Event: Nepal Earthquake
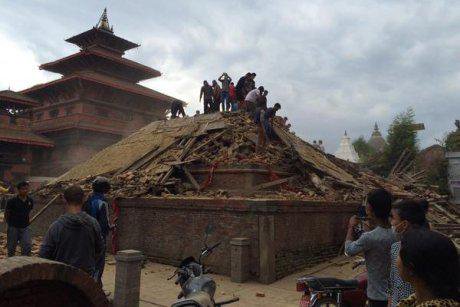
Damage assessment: damage